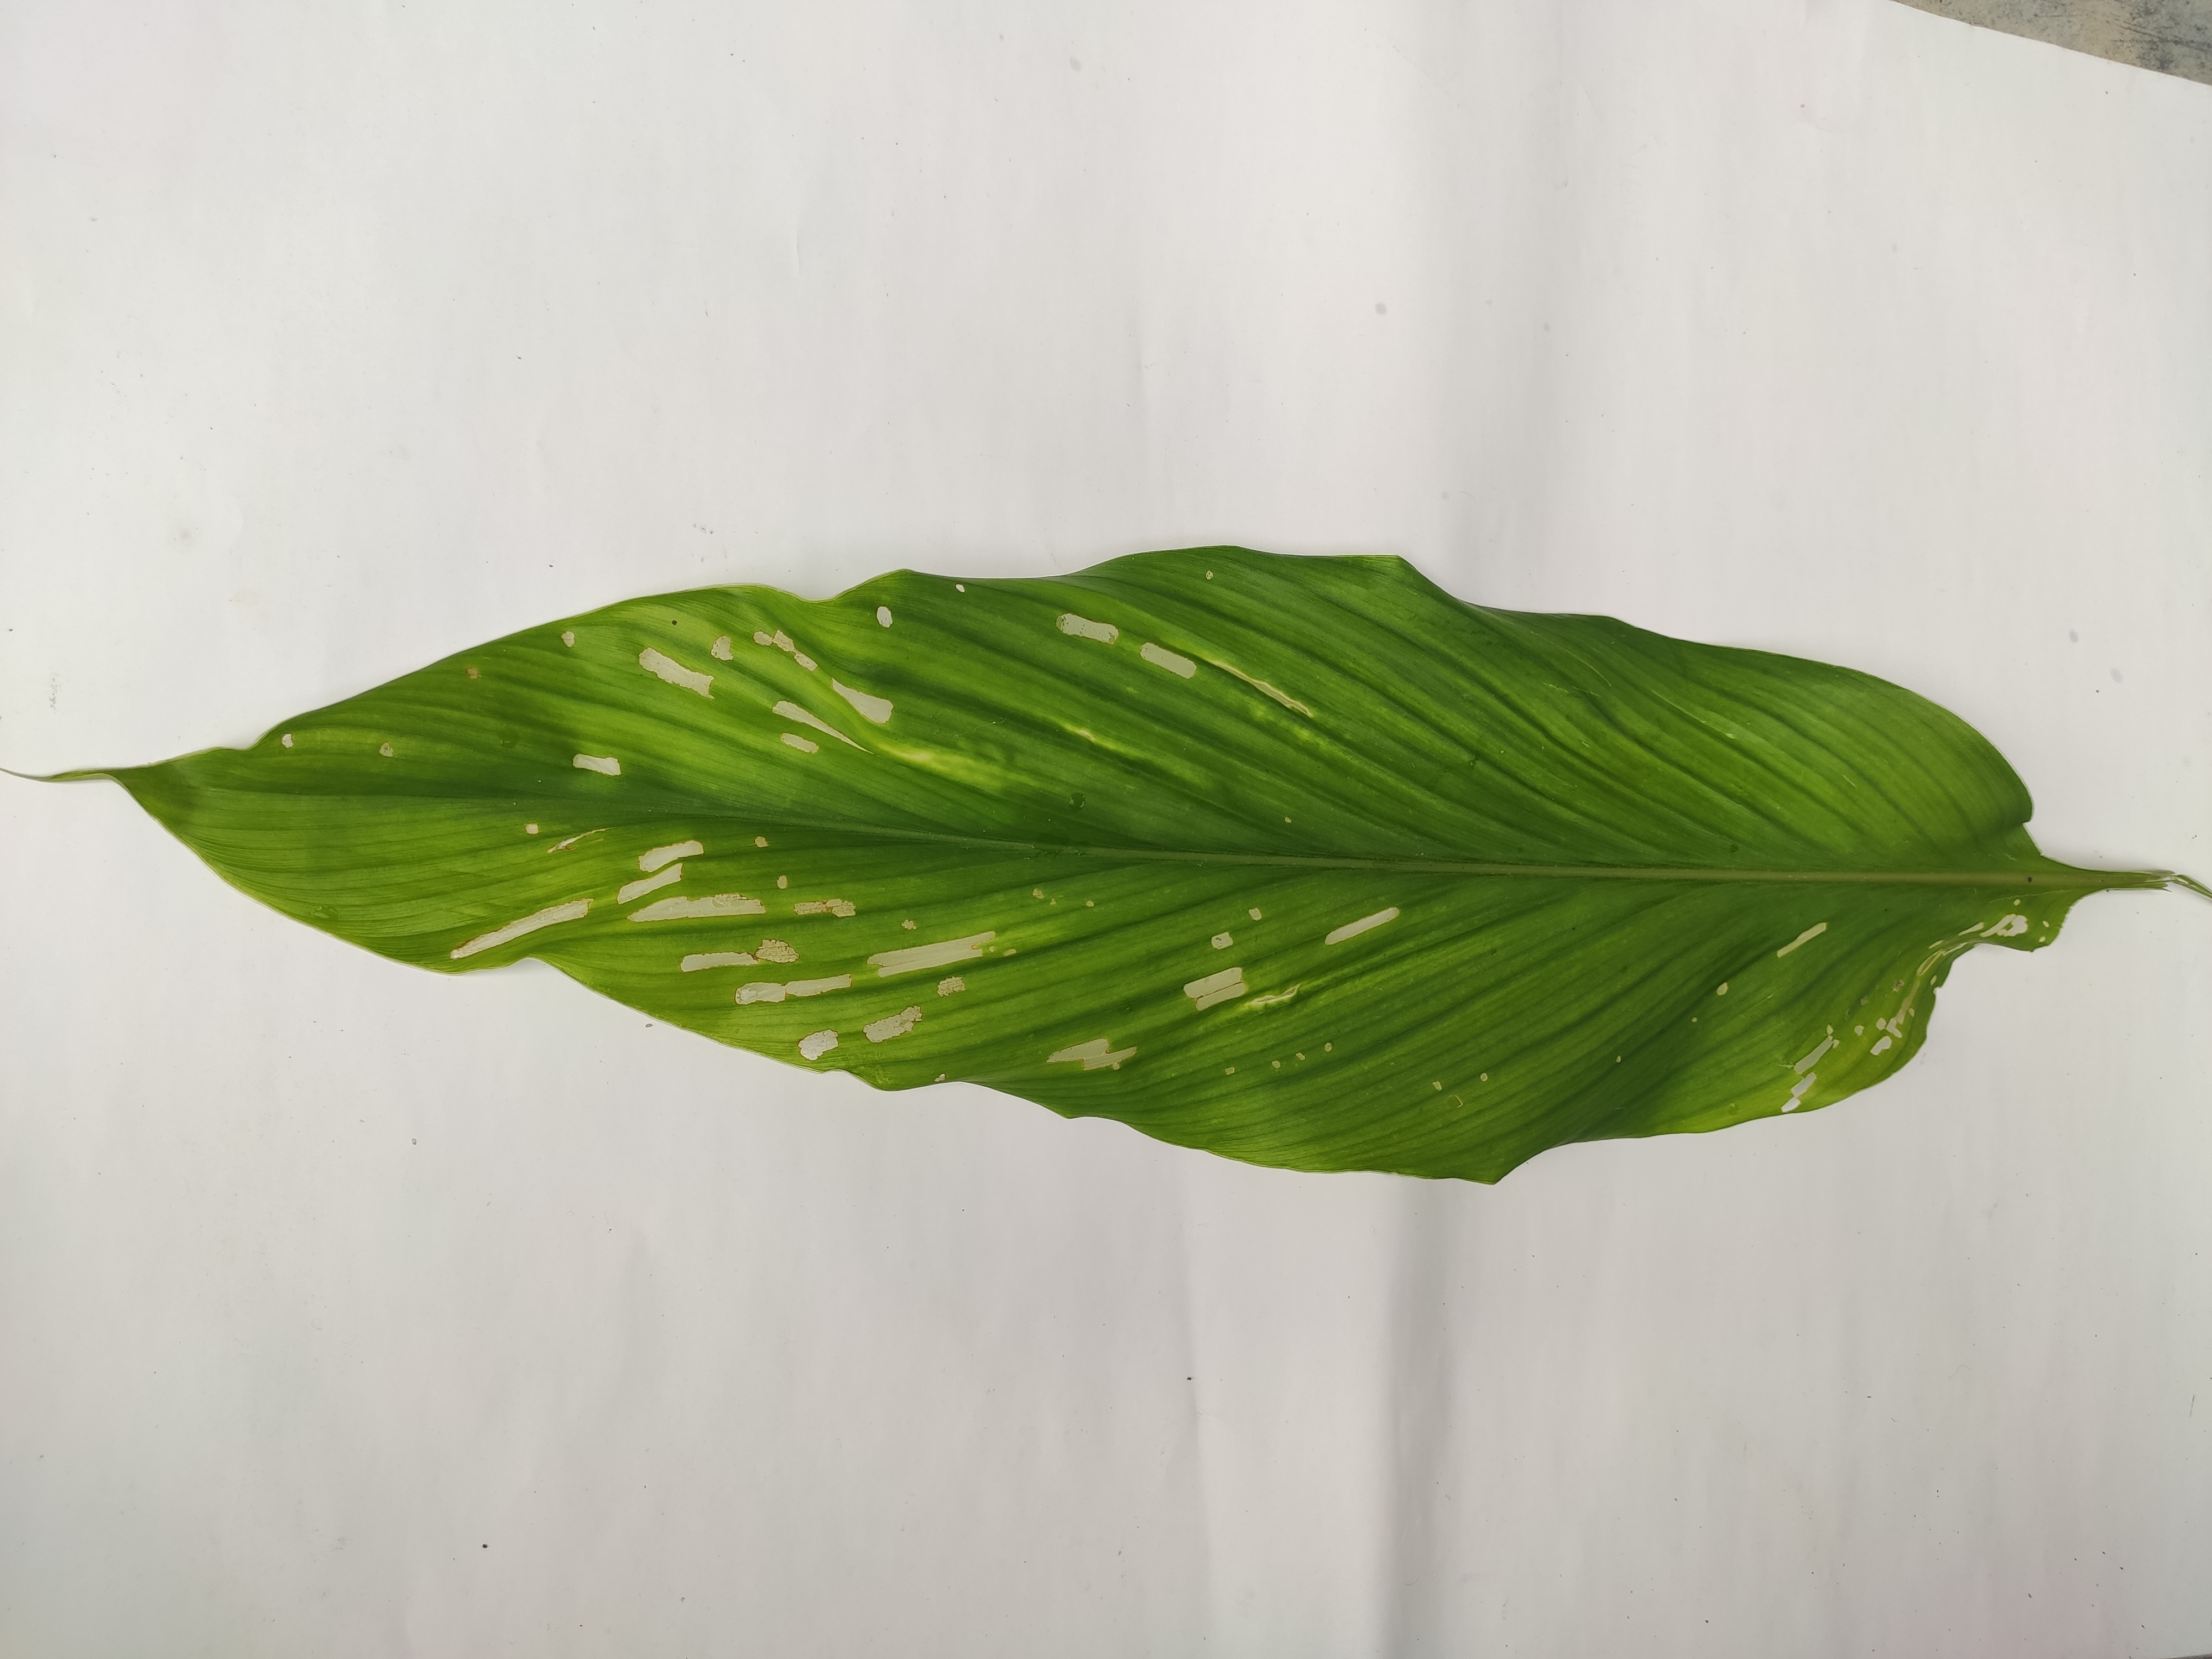
Label: Aphids_Disease